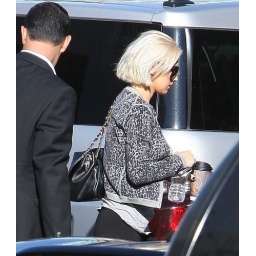
Christina Aguilera running errands with coffee and water in hand. April 29, 2010 X17online.com exclusive